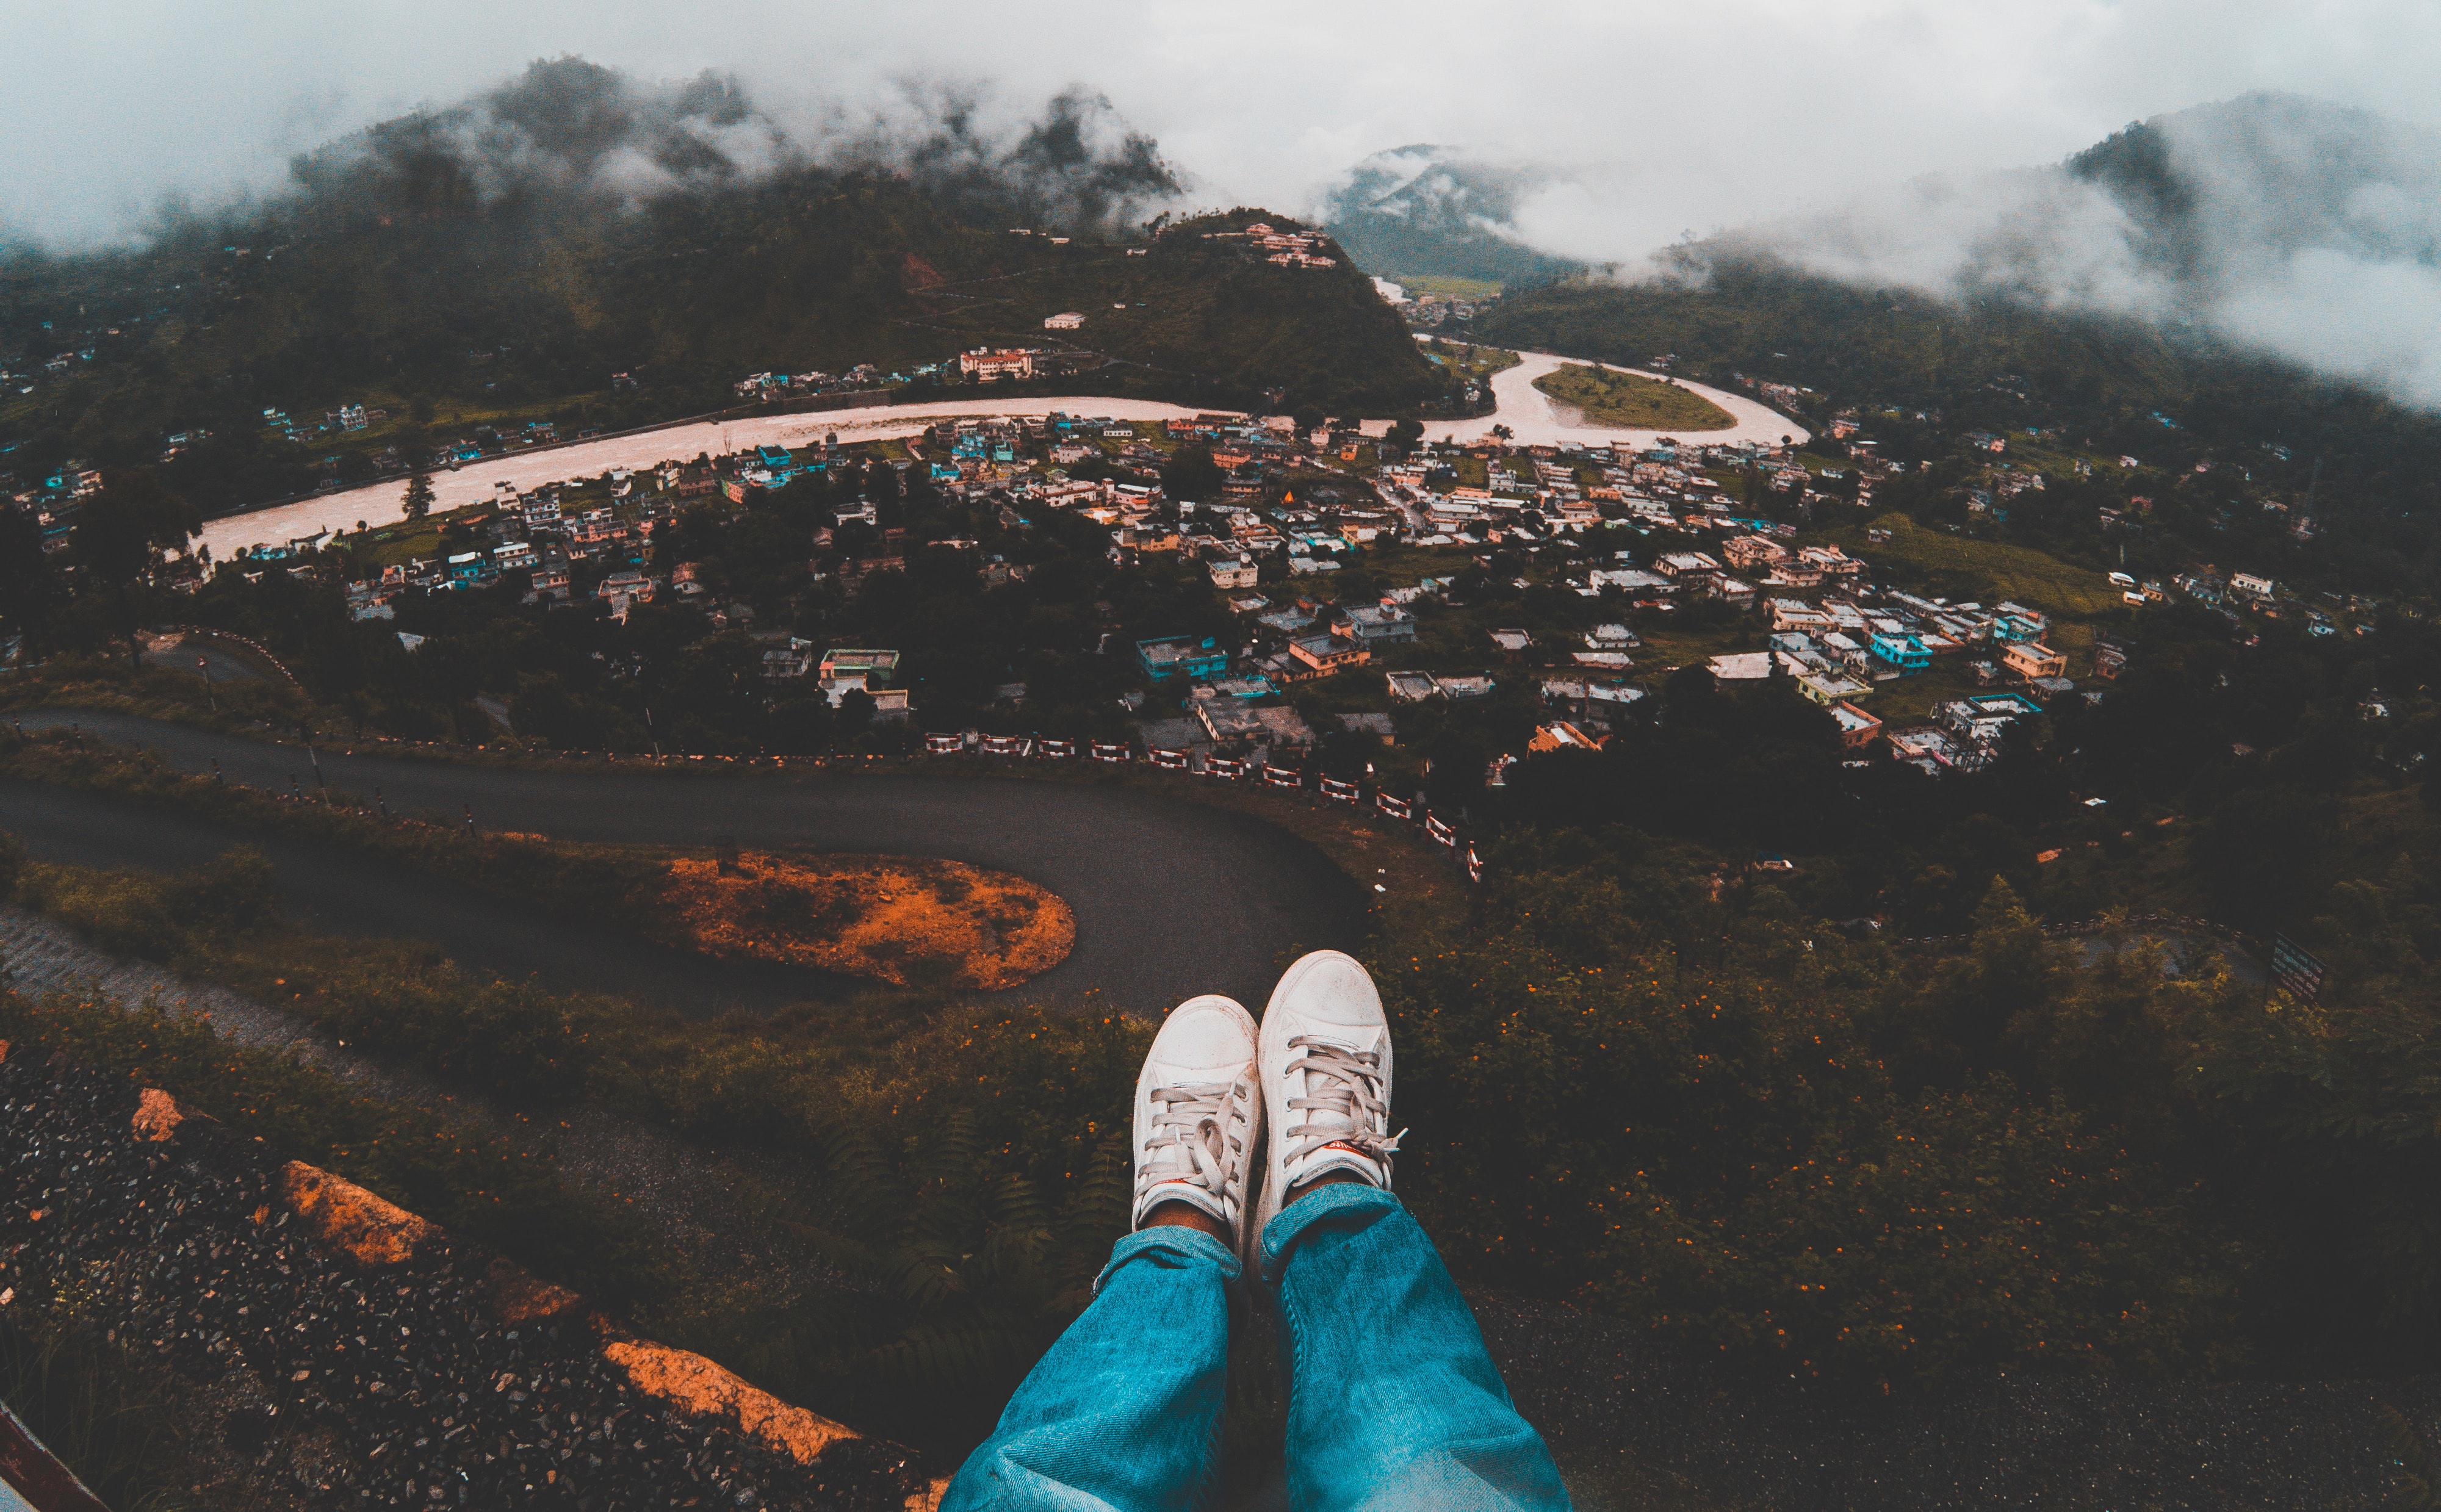
aerial photography, sky, photography, geological phenomenon, hill station, mountain, tree, cloud, landscape, hill, tourism